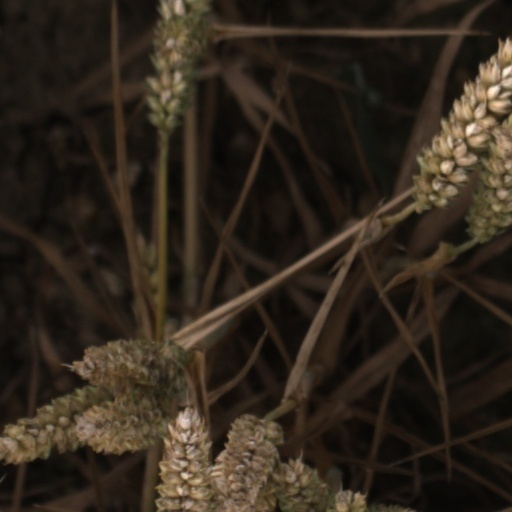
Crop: wheat